Timeline of United States inventions (1890–1945)

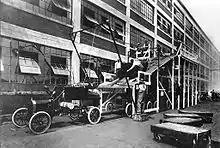
1913 Ford Model T assembly line production

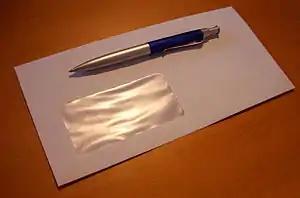
An example of a windowed envelope

A radio direction finder (RDF) is a device for finding the direction to a radio source. Due to radio's ability to travel very long distances and "over the horizon", it makes a particularly good navigation system for ships, small boats, and aircraft that might be some distance from their destination. The radio direction finder is the earliest form of radio navigation. It was first patented by American physicist John Stone Stone. He filed on January 23, 1901, and was granted the patent (U.S. Patent 716,134) on December 16, 1902.